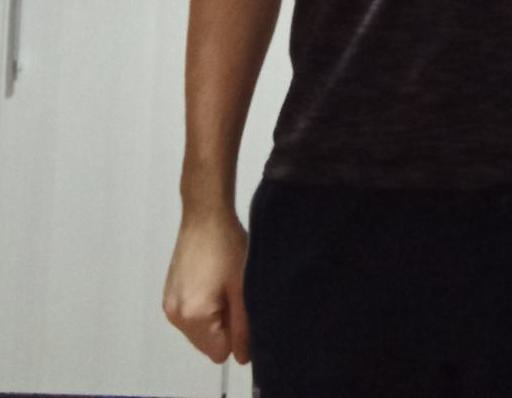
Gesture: no_gesture